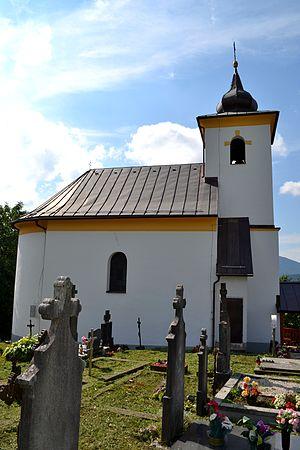
Horný Lieskov est un village de Slovaquie situé dans la région de Trenčín.